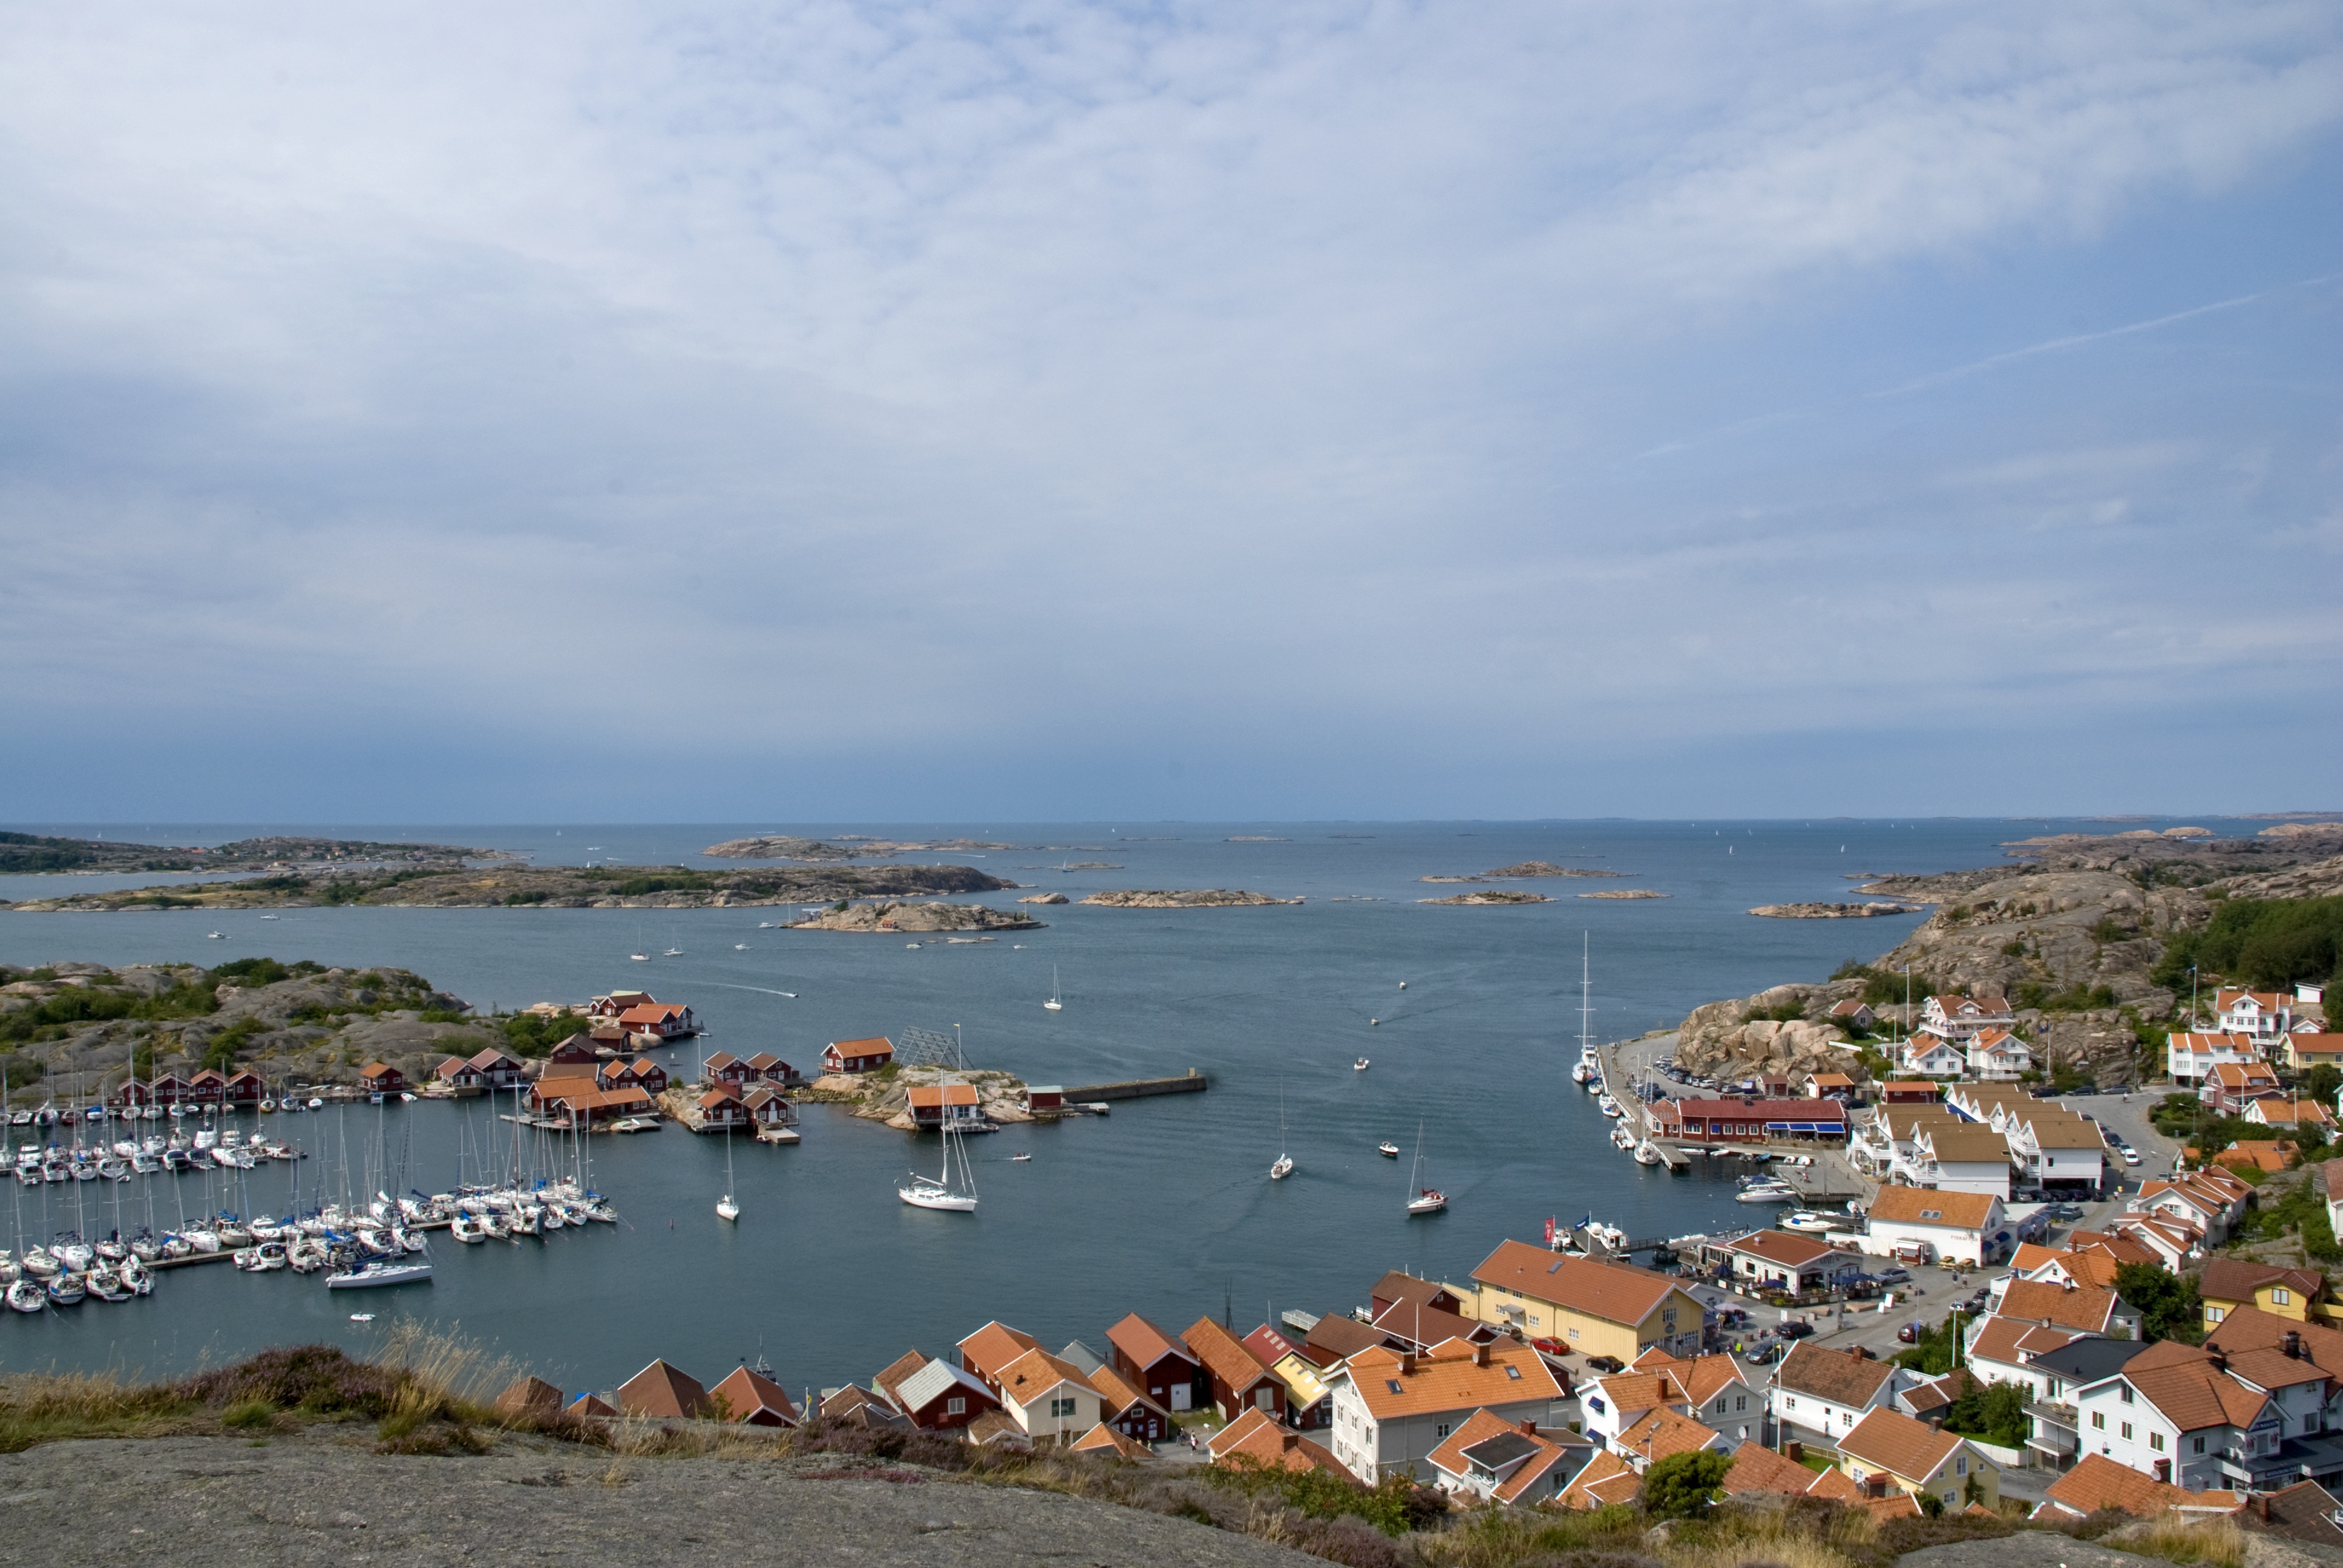
beach, landscape, sea, coast, water, ocean, horizon, shore, summer, vacation, cliff, swim, cove, bay, port, body of water, waves, boats, sweden, himmel, cape, salt water, the west coast, hunnebostrand, bohusl n